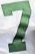
Number: 7